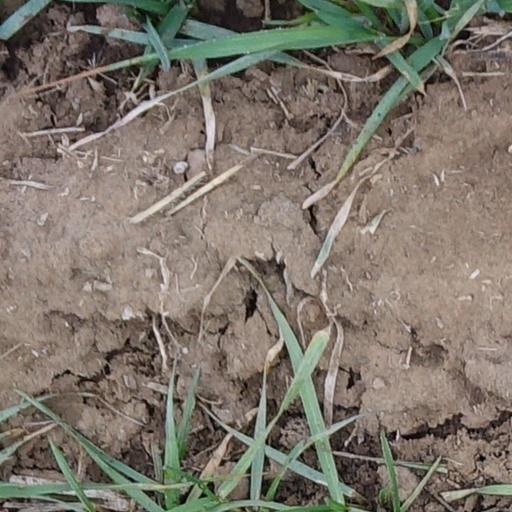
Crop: wheat